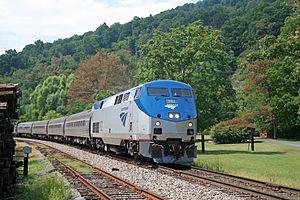
Le Cardinal est un train de voyageurs opéré par Amtrak, circulant 3 fois par semaine et reliant les villes de New York et de Chicago Chicago via Philadelphie, Washington D.C, Charlottesville, Charleston, Huntington, Cincinnati et Indianapolis. Il fait partit avec le Capitol Limited et le Lake Shore Limited des 3 trains reliant la côte nord-est à Chicago.